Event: Nepal Earthquake
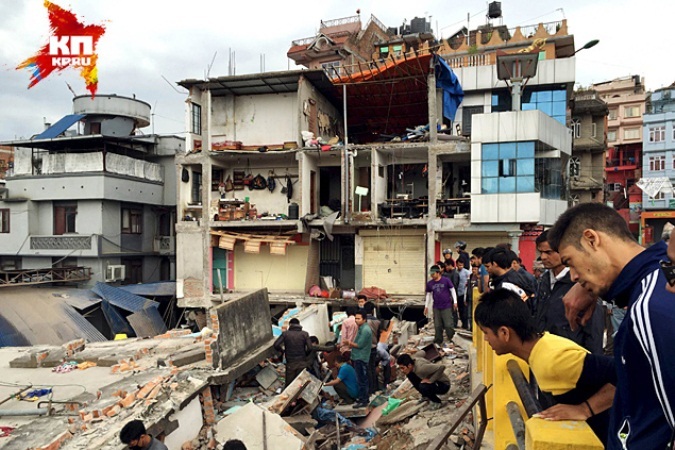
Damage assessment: damage